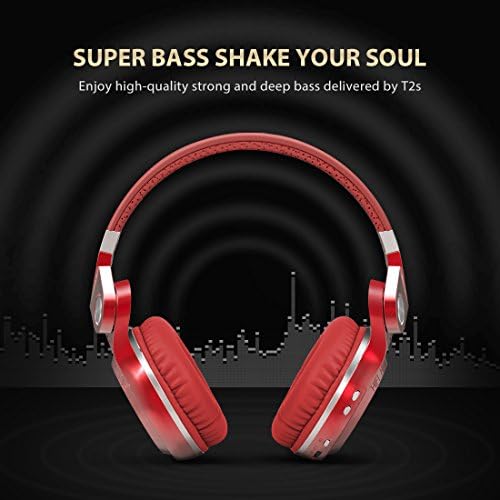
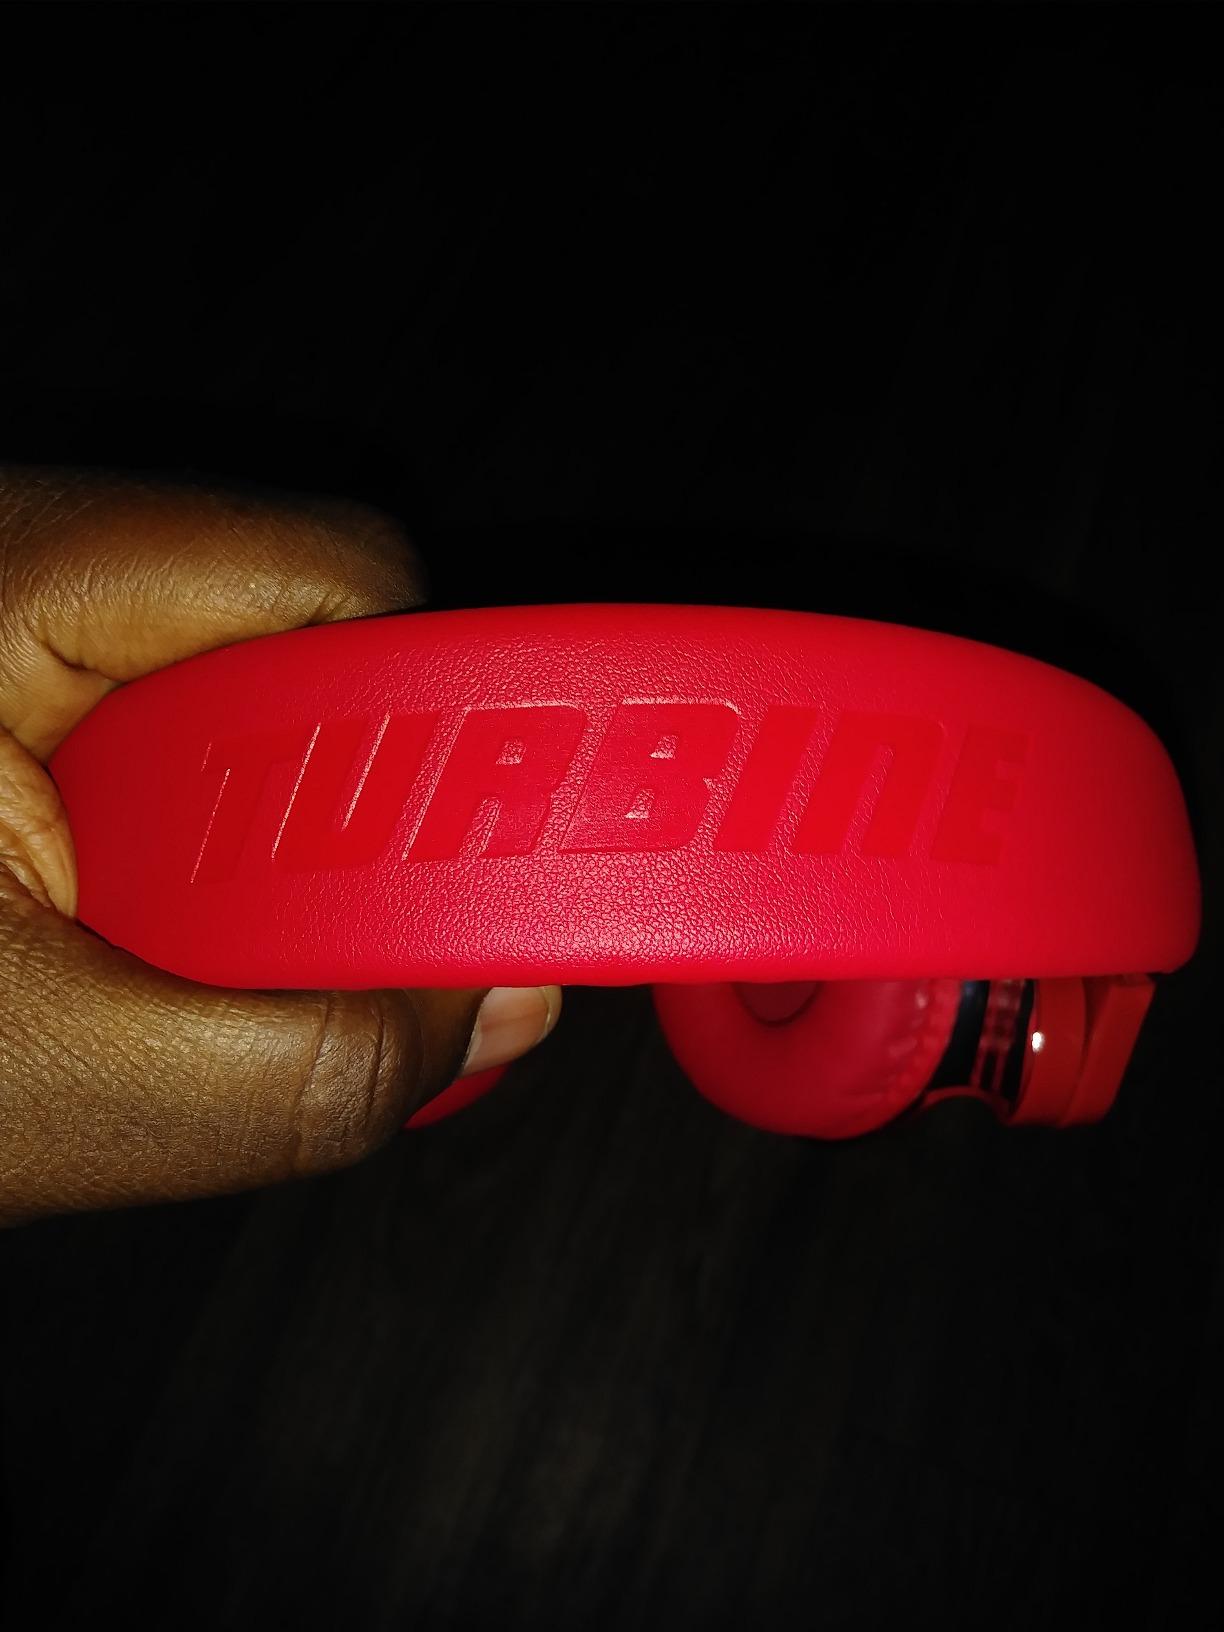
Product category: headphones
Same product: yes